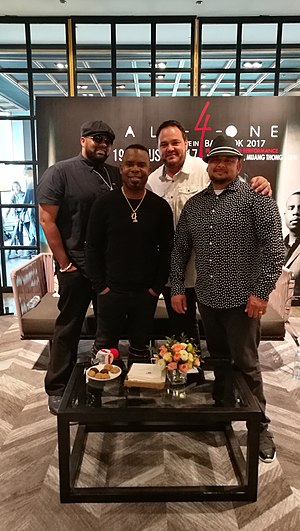
All-4-One
All-4-One i Bangkok
All-4-One er en Grammy Award-vindende amerikansk R&B- og popgruppe, der er bedst kendt for deres hitsingler "I Swear" og "I Can Love You Like That". Gruppen består af Jamie Jones, Delious Kennedy, Alfred Nevarez og Tony Borowiak, der alle stammer fra Antelope Valley og Mojave, men gruppen er baseret i Greater Los Angeles Area. Gruppen har solgt mere end 22 millioner plader på verdensplan. Det seneste album, Twenty+, udkom i 2015 som jubilæumsalbum.